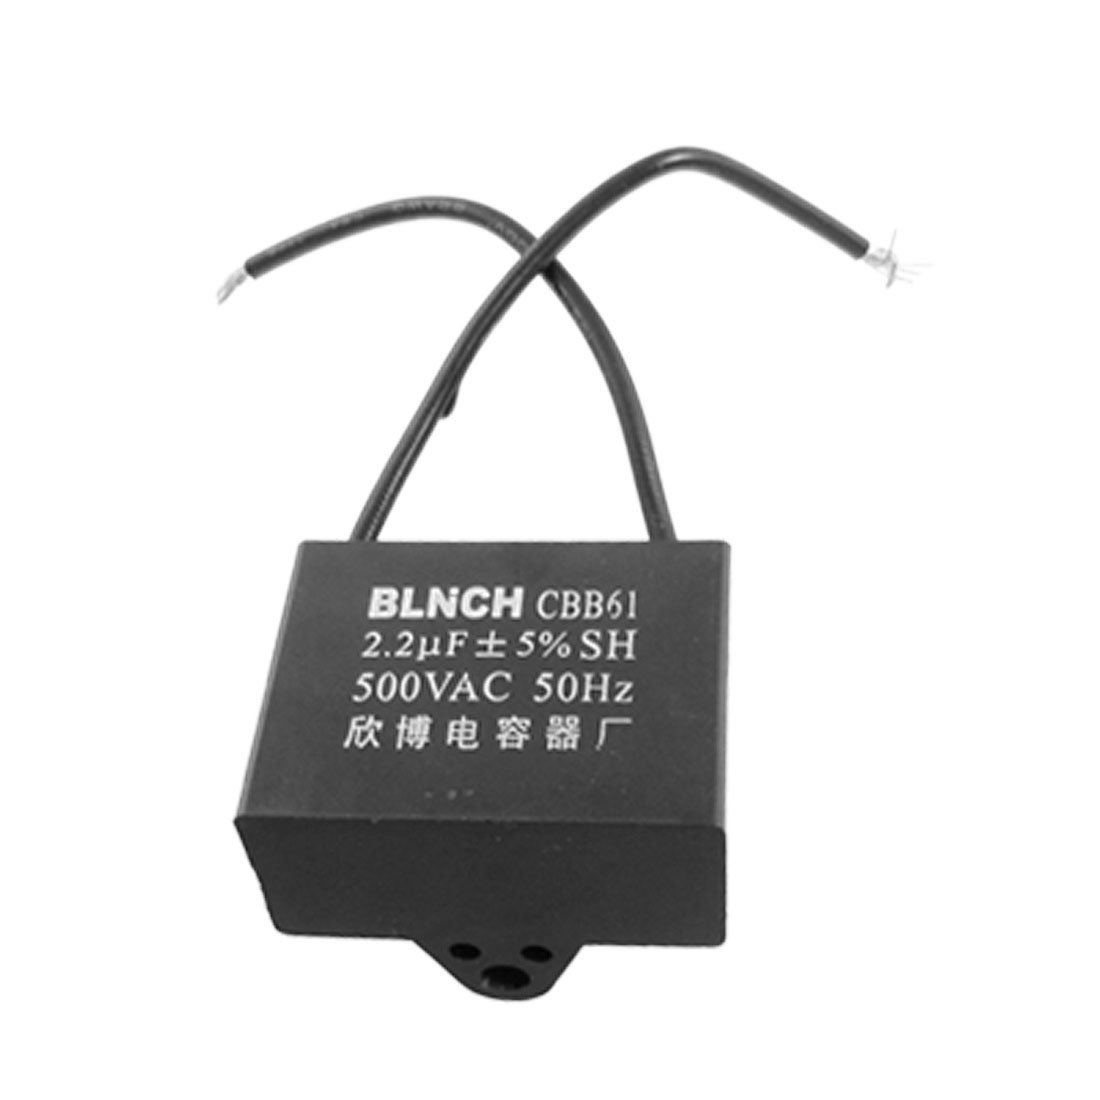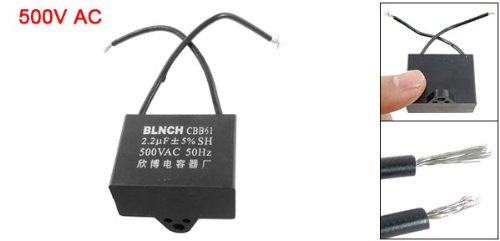
Uxcell a11031600ux0165 CBB61 Motor Machine Running AC 500V Capacitor 2.2UF
Category: Industrial & Scientific
It can be widely used as the capacitor, mainly as motor capacitor. Features very small dissipation factor and inherent temperature rise, high insulation resistance and stable capacitance.
Features: Product Name: Motor Capacitor; Model: CBB61; Material(External): Plastic | Rated Capacitance: 2. 2uF; Tolerance: +/-5% | Rated Frequency: 50Hz; Rated Voltage: 500V AC | Size: 3. 6 x 2. 8 x 1. 7cm/1. 4" x 1. 1"x 0. 67"(L*W*T); Cable Length: 7cm/2. 75" | Weight: 20g; Package Content: 1 x Motor Capacitor